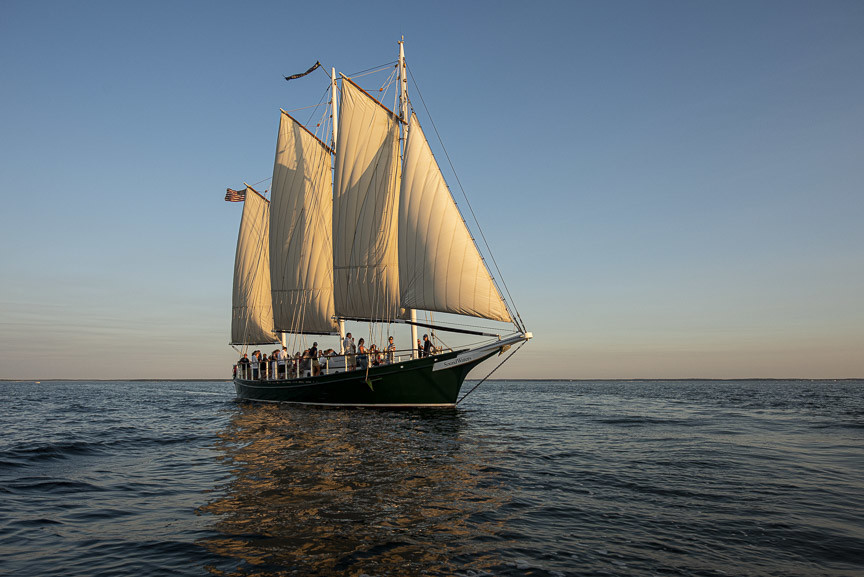
Vehicle type: Ships